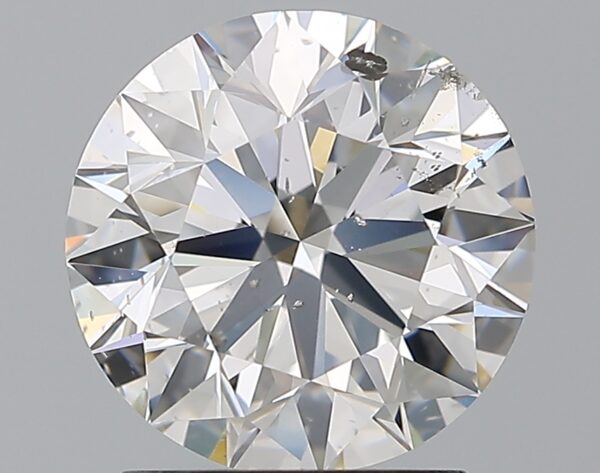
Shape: round
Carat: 2.01
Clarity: SI2
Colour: E
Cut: EX
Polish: EX
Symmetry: EX
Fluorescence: N
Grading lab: GIA
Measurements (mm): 7.98 x 8.03 x 5.02